Campbell–Stokes recorder

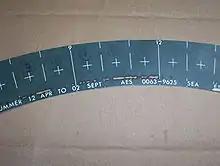
Sunshine card for the Campbell-Stokes recorder

The crystal ball is typically 10 cm (4 inches) in diameter, and is designed to focus the rays from the Sun onto a card mounted at the back and is set on a stand. The card is held in place by grooves of which there are three overlapping sets, to allow for the altitude of the Sun during different seasons of the year. The recording of each day goes onto one card. In the northern hemisphere the winter cards are used from 15 October to 29 February, the equinox cards from 1 March to 11 April and 3 September to 14 October. The summer cards are therefore used from 12 April to 2 September. Each card is marked as to the hour, with local noon being in the centre, and is read in tenths.